University of Utah College of Science

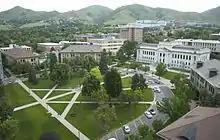
The College of Science is located on the northwest section of the University of Utah campus, with buildings on the north and south sides of Presidents Circle.

The College of Science at the University of Utah is an academic college of the University of Utah in Salt Lake City, Utah. The college offers undergraduate and graduate degrees in atmospheric science, biology, chemistry, geology and geophysics, mathematics, metallurgical engineering, mining engineering and physics and astronomy.